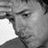
Emotion: sad